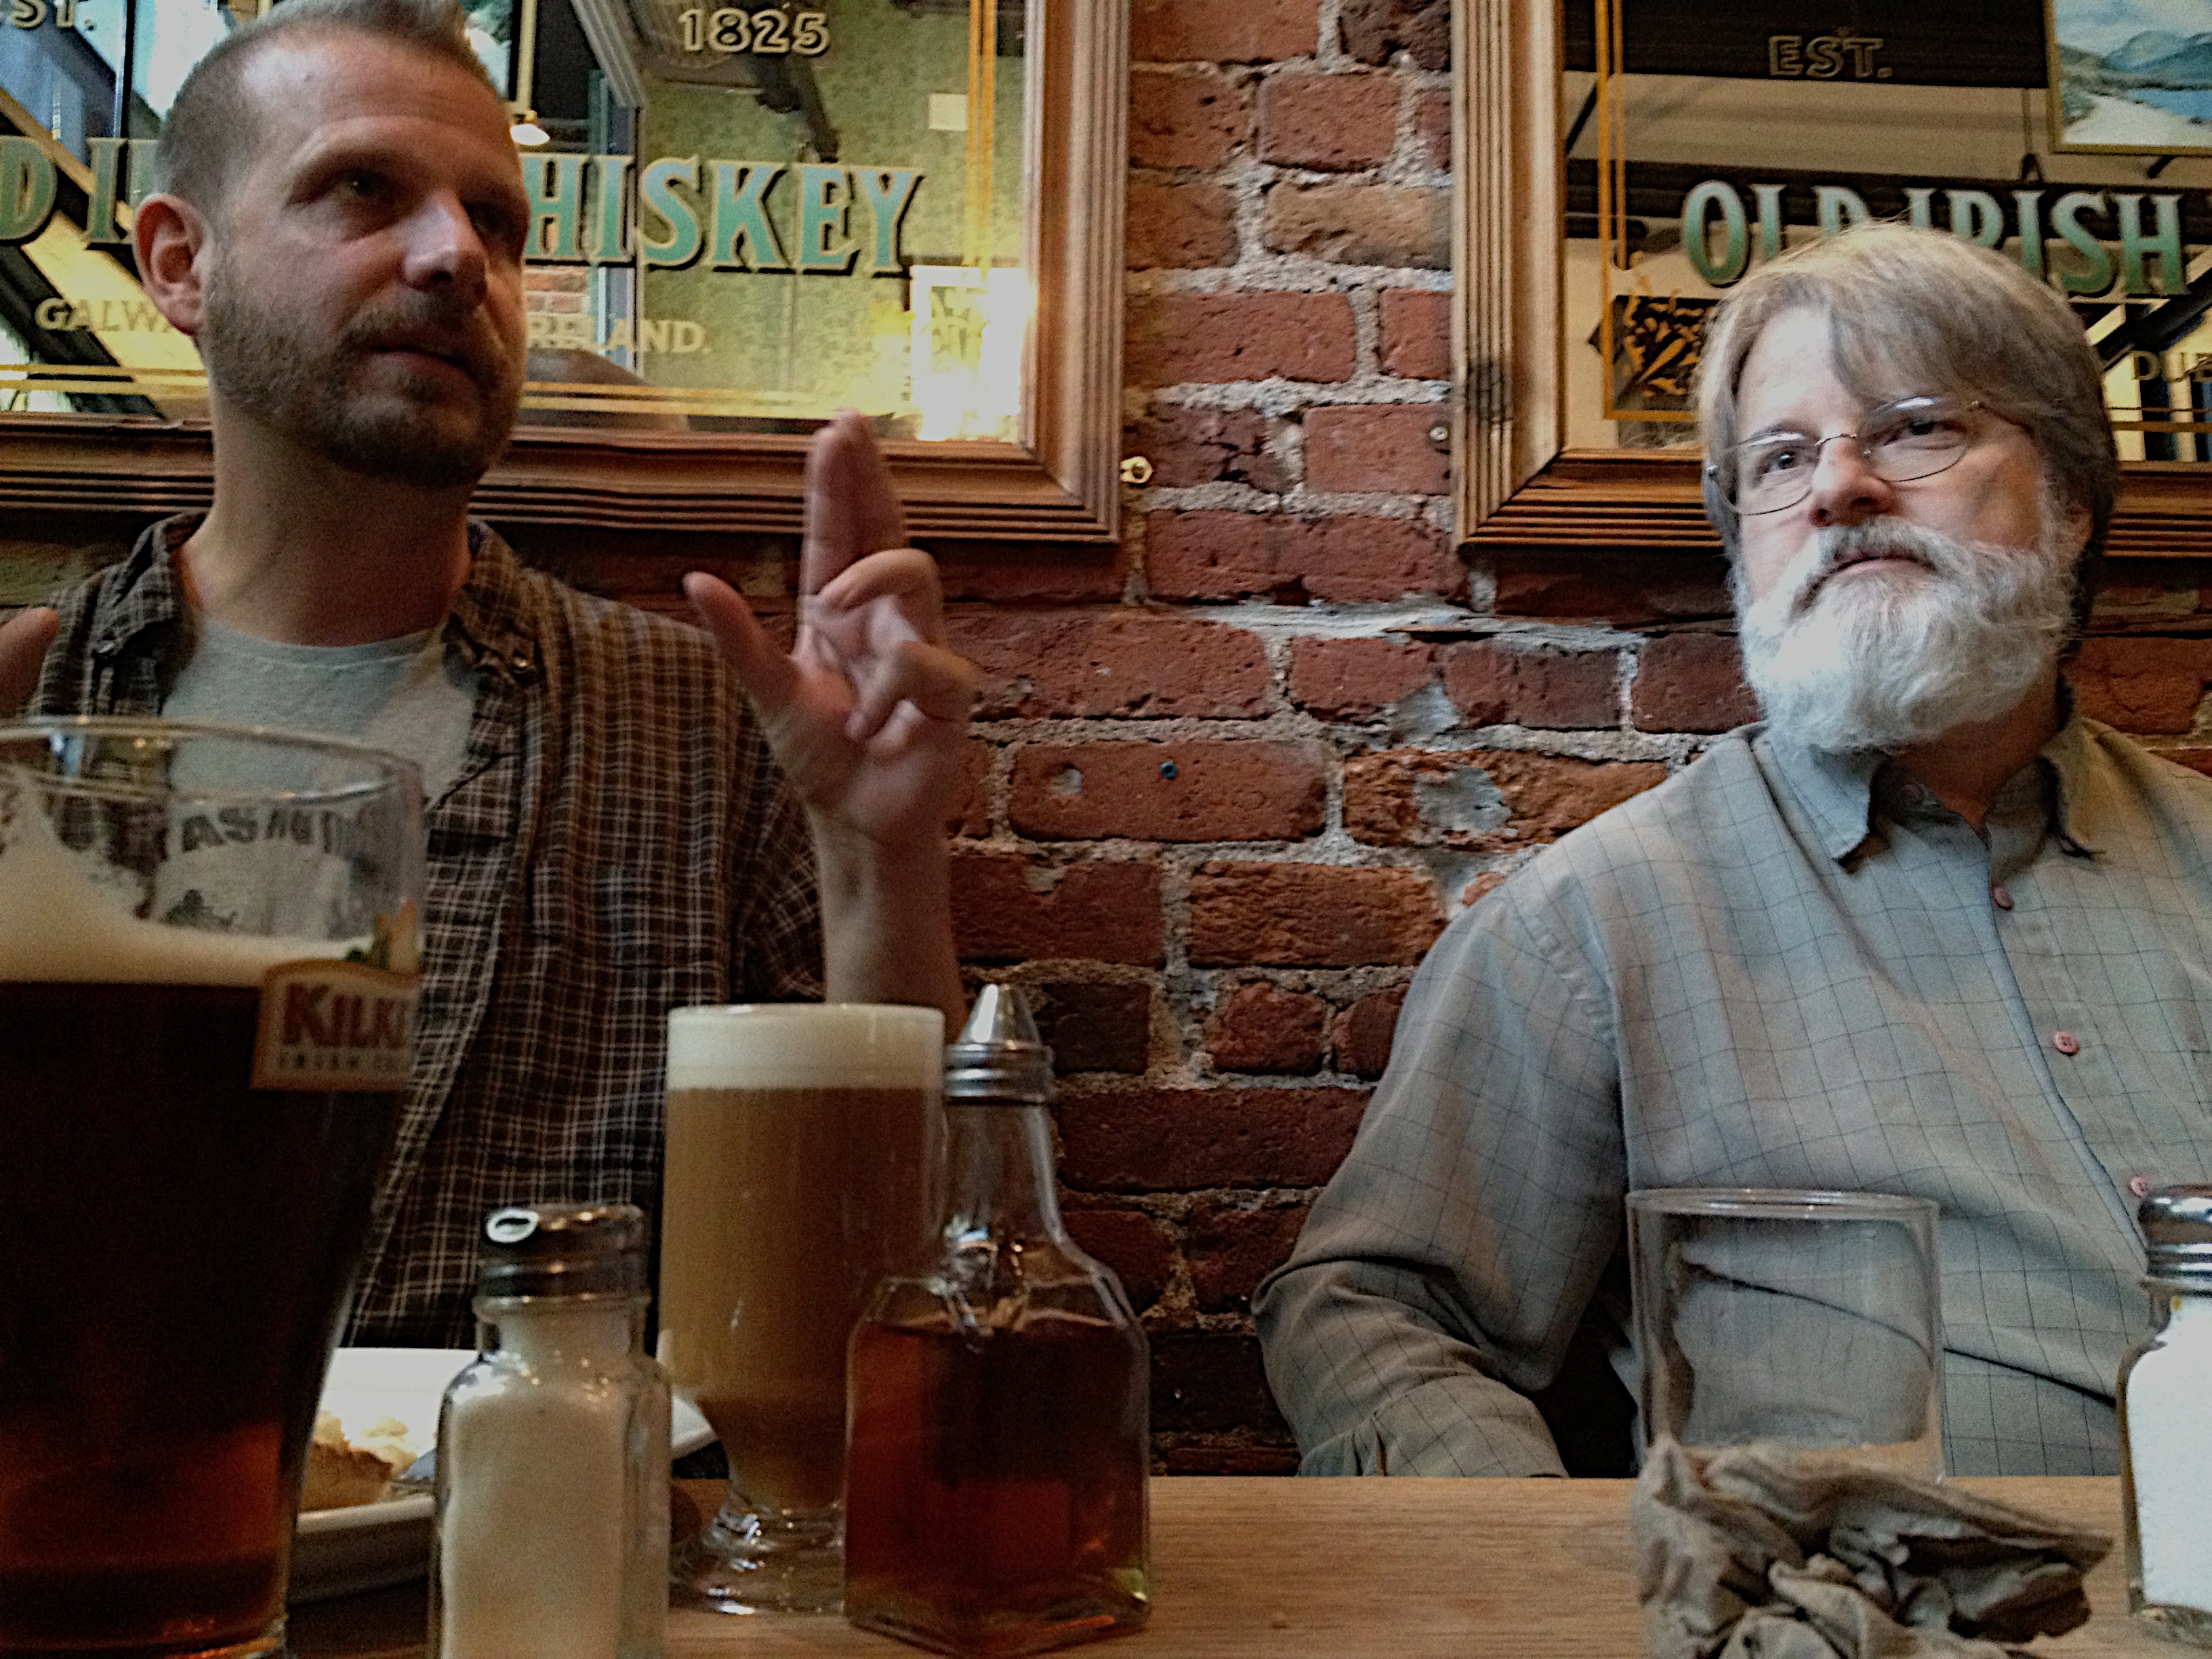
man, people, opened12, sense